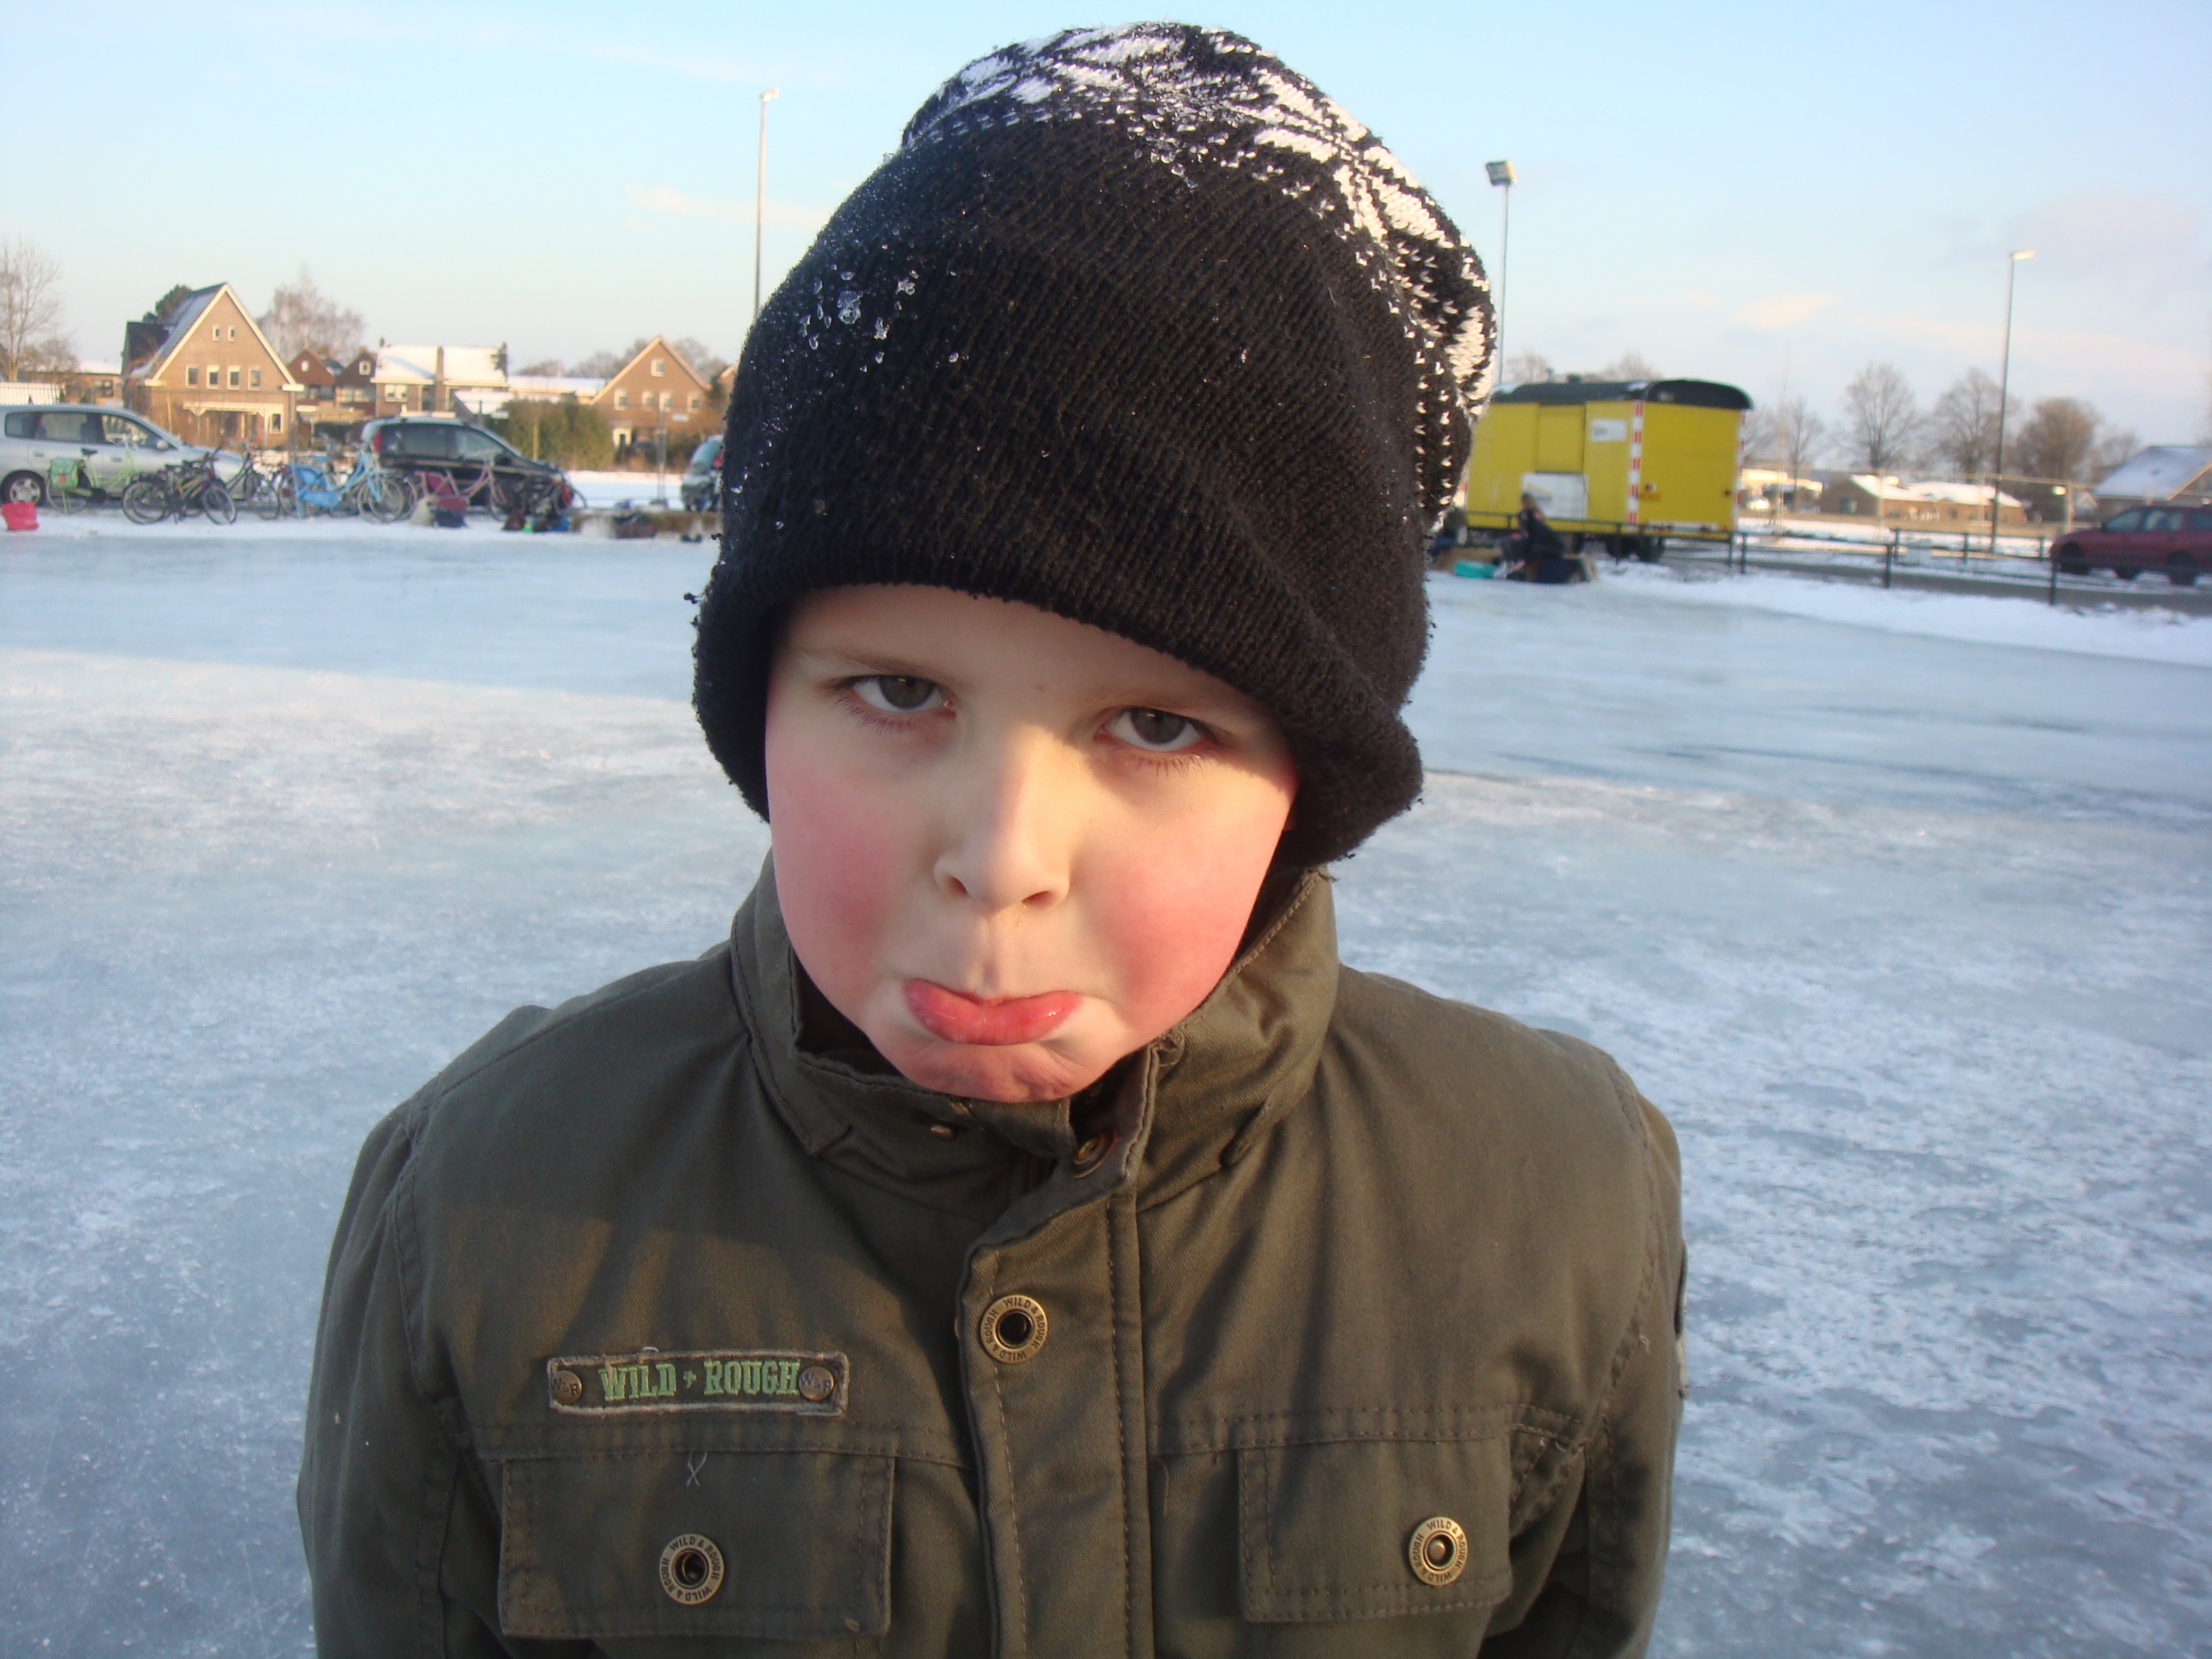
landscape, snow, cold, winter, boy, ice, smooth, weather, hat, freeze, frozen, blue, clothing, season, blue sky, winter landscape, sad, netherlands, cap, day, tired